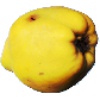
Label: Quince 1